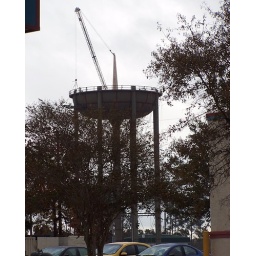
Construction or renovation of a water tower in Lake Charles, Louisiana